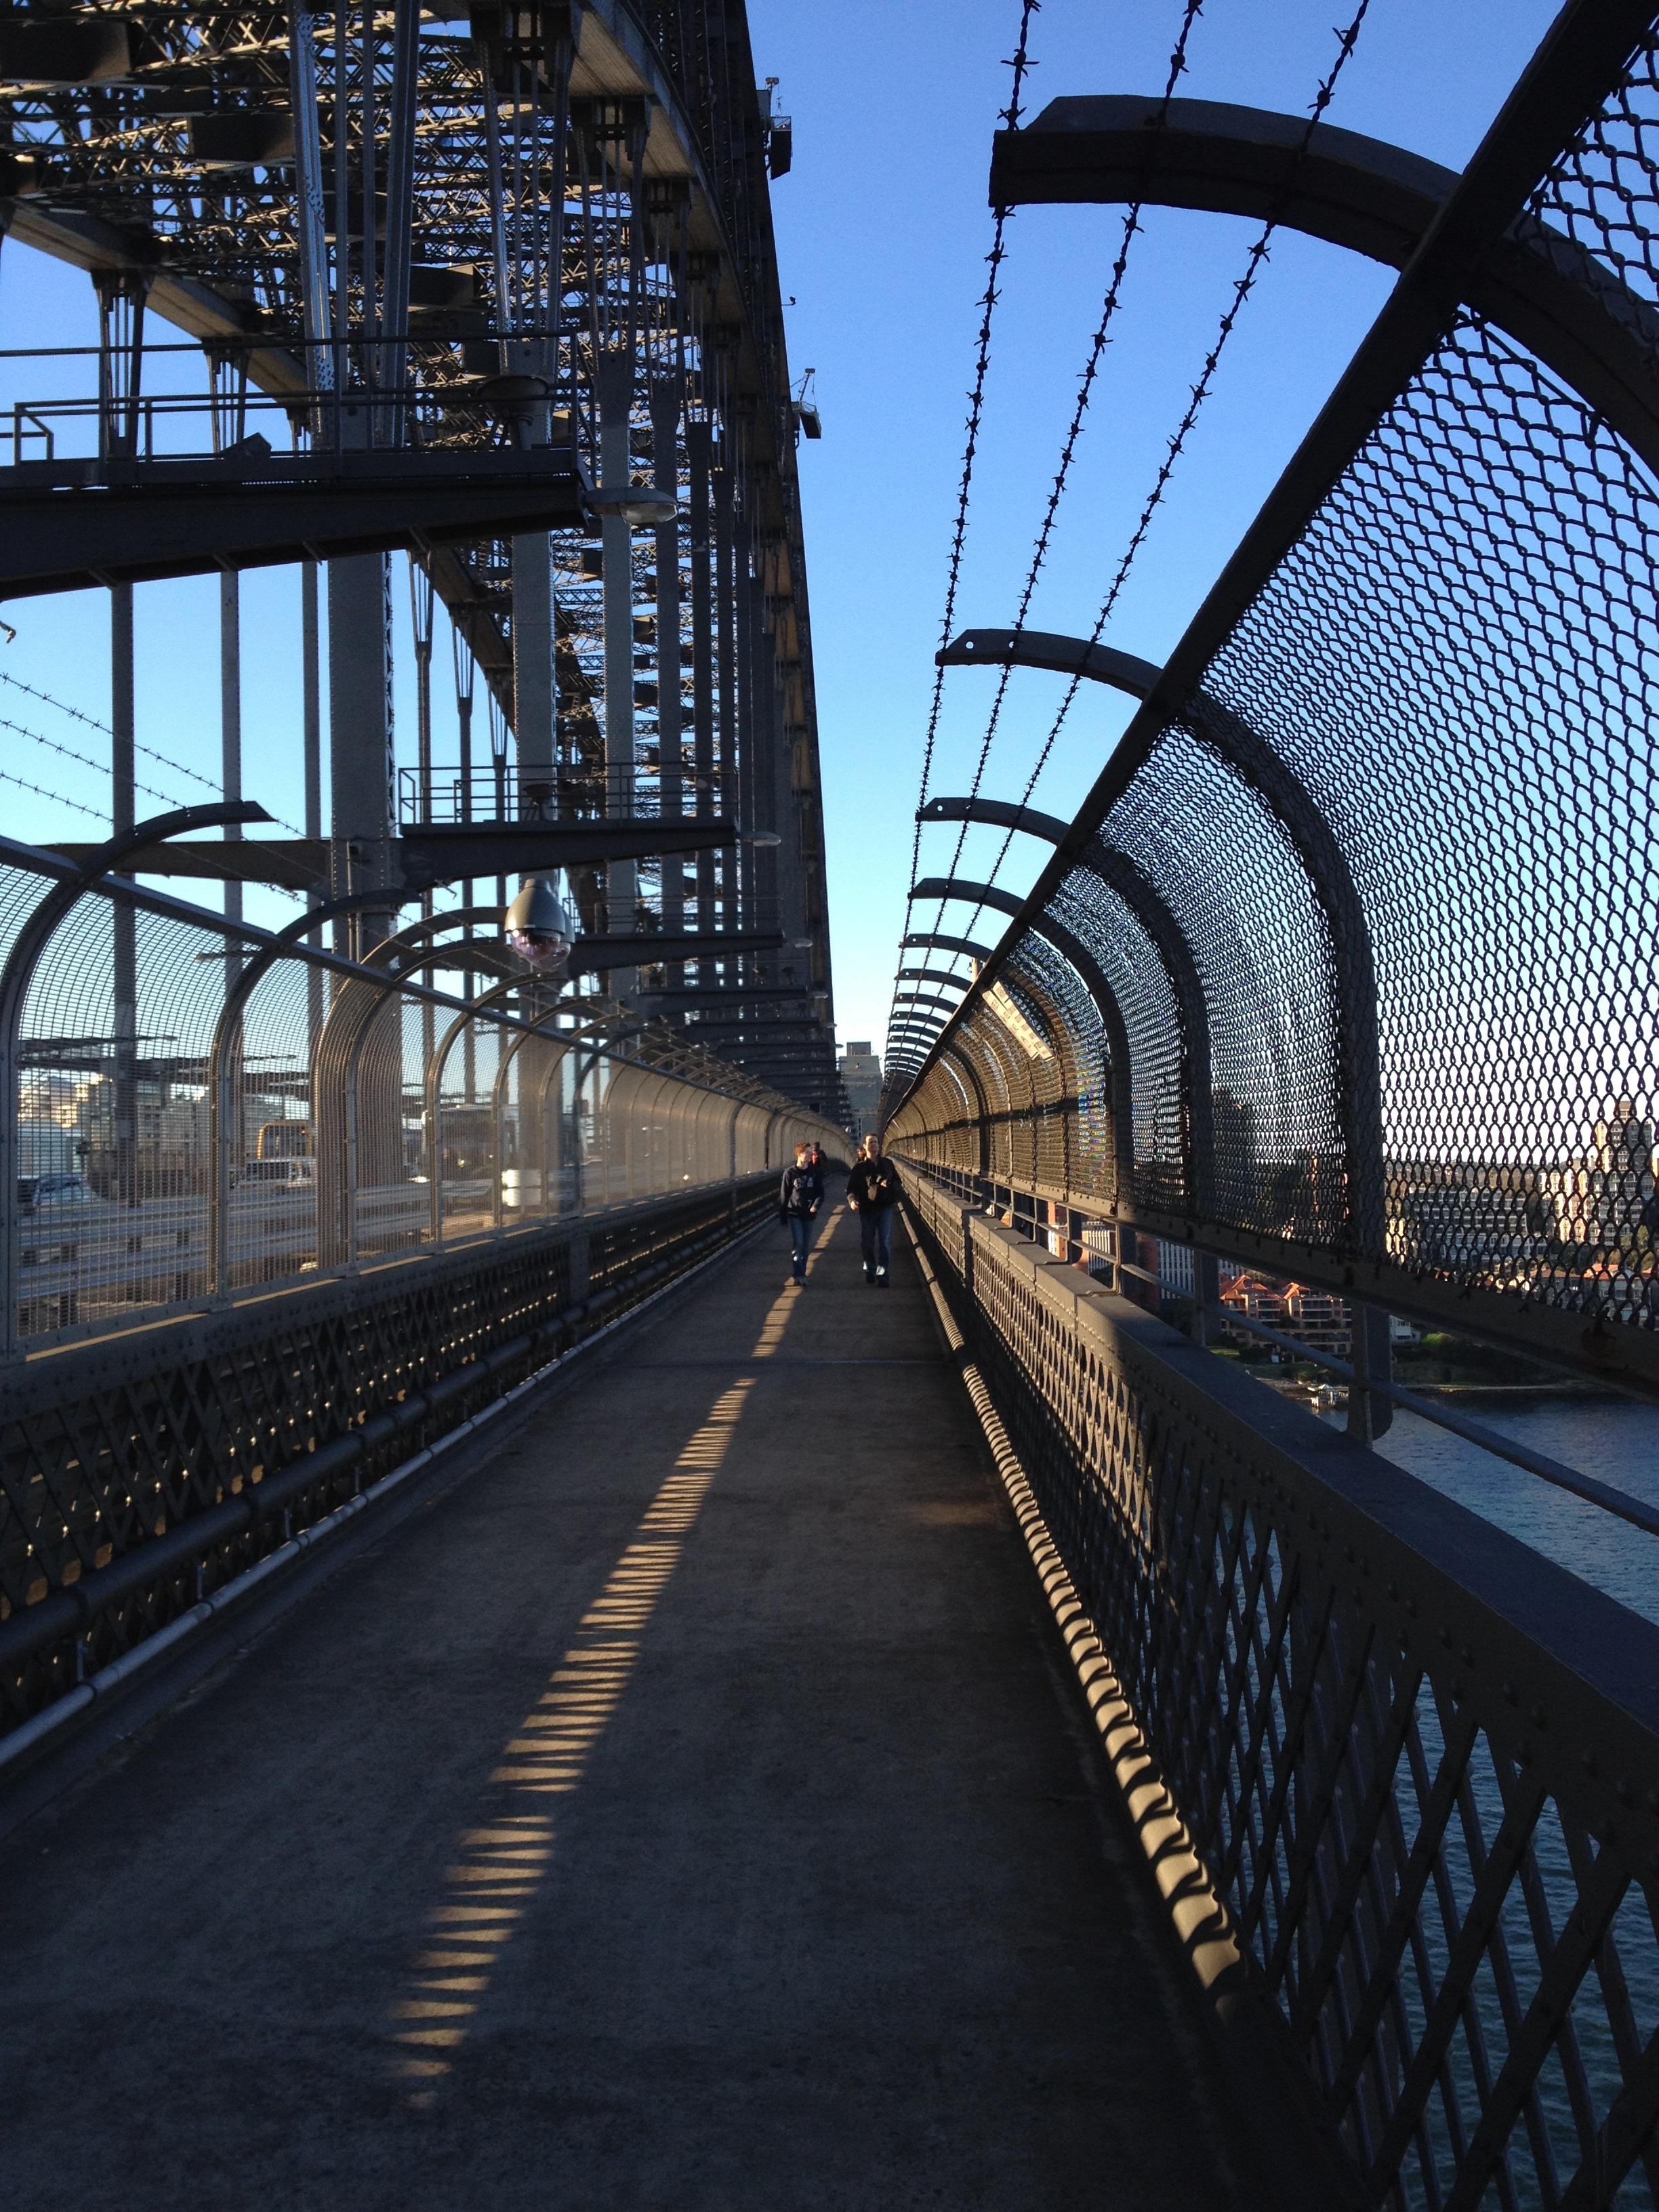
light, track, bridge, cityscape, transport, evening, sydney, landmark, australia, symmetry, urban area, nonbuilding structure, harbor bridge